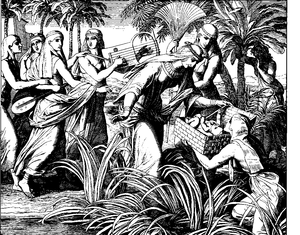
Gravure en bois pour «Die Bibel in Bildern», 1860. Português: A filha de Faraó encontra cesto no rio com a criança (Moisés). Êx. 2:1-6."